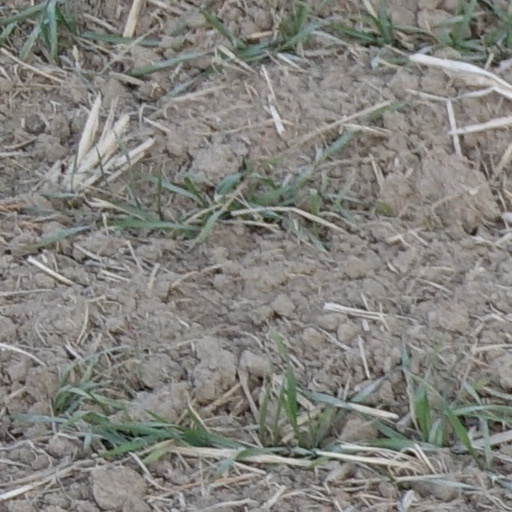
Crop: wheat